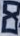
Number: 8